Zeng Xianzhi

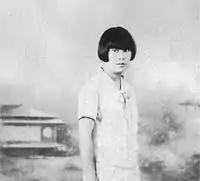
Young Zeng Xianzhi

Zeng was born on January 23, 1910, at Baishutang in Changsha, Hunan, with her ancestral home in Xiangxiang (now Shuangfeng County). She was a descendant of Zeng Guoquan, a renowned general in the late Qing Empire and one of three brothers of Zeng Guofan. She had five siblings. Her siblings were, in order of birth: Zeng Xianpu (1908-1966), Zeng Xiankai (1908-1985), Zeng Xianzhen (1911-1997), Zeng Xianzhu (1919-1986), and Zeng Xianju. In 1916 she attended Changsha Gudaotian Normal School. Under the influence of Xu Teli, she threw herself into China's revolution. In 1926, she was accepted to the Wuhan Central Military and Political Academy. Whilst still nominally at school she participated in the Northern Expedition.